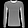
Label: Pullover